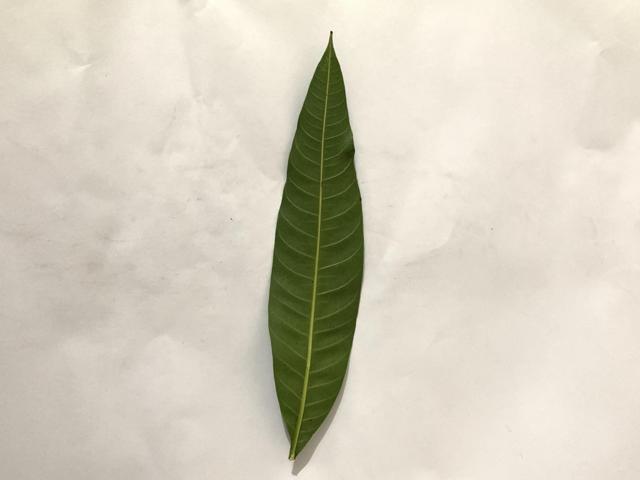
Mango leaf variety: Banana